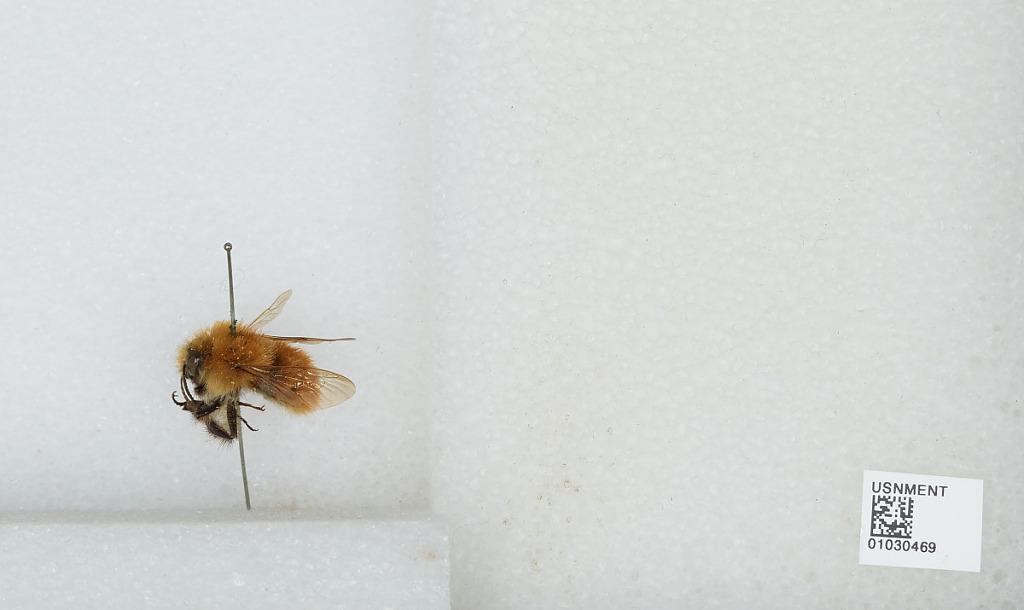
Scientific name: Bombus (Thoracobombus) pascuorum (Scopoli)